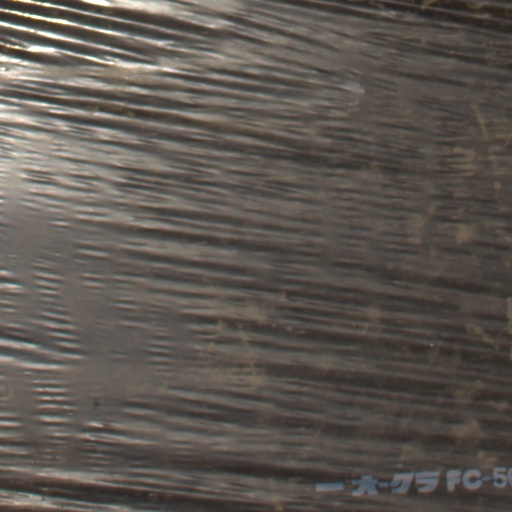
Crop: Jerusalem artichoke